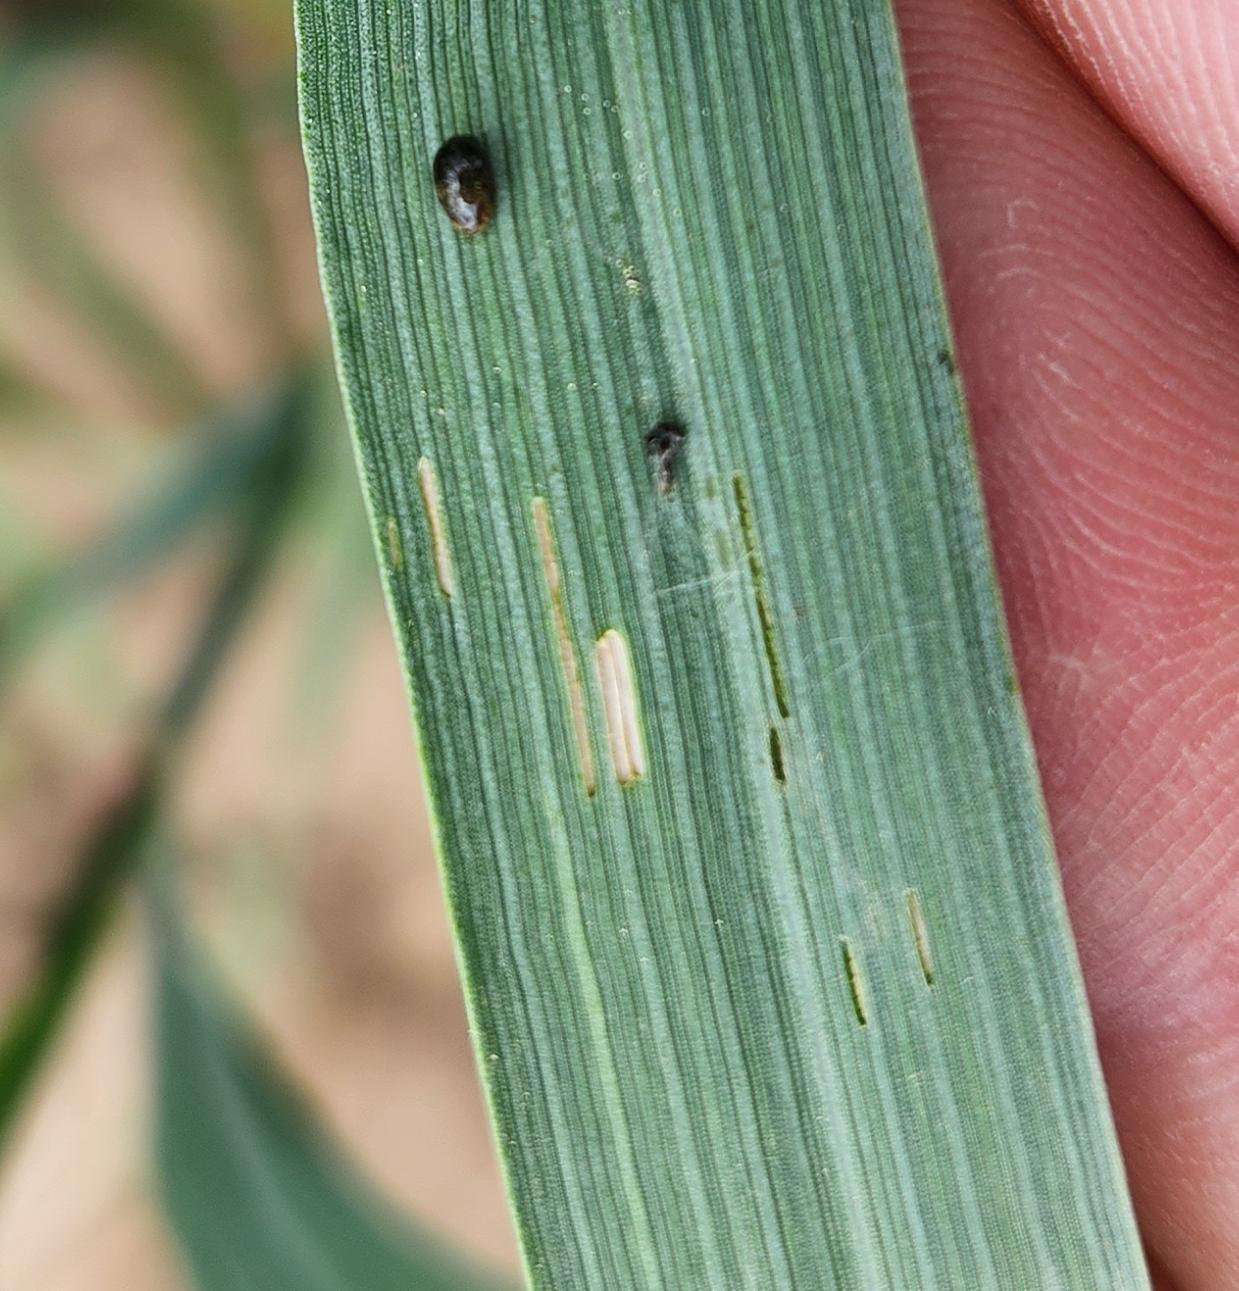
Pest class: cereal_leaf_beetle